2018 Kenya handshake

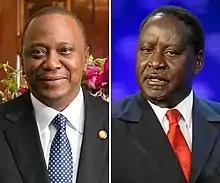
Uhuru Kenyatta and Raila Odinga, the previous political rivals

Historically, Kenya has been characterized by divisive politics arising from periodic general elections marred by alleged rigging and subsequent politically motivated violence. Kenya also has an extensive record of ethnically driven political violence and politician supported militias. Kenya's tribal war traces back to Jaramogi Oginga Odinga, when parties were formed based on one's tribe. The detrimental effects of disputed general elections were seen by 1997, when Kenya's ruling party, Kenya African National Union, used violence to coerce citizens and build a path for their devolution agenda.